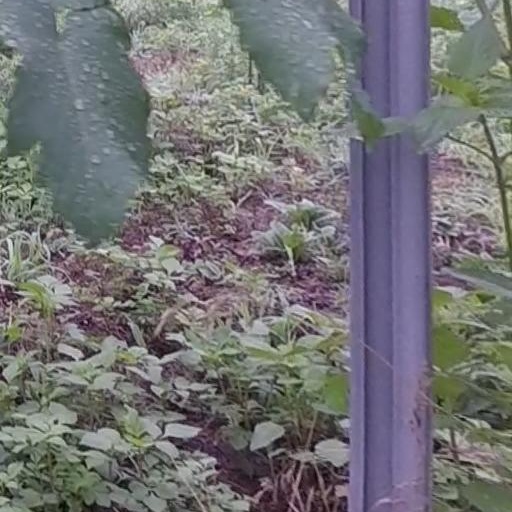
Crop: grape